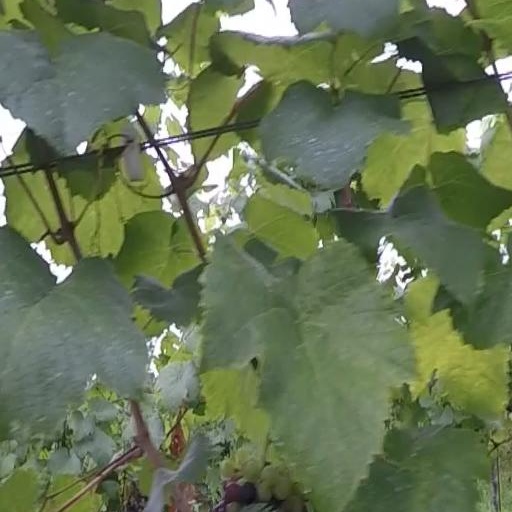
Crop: grape